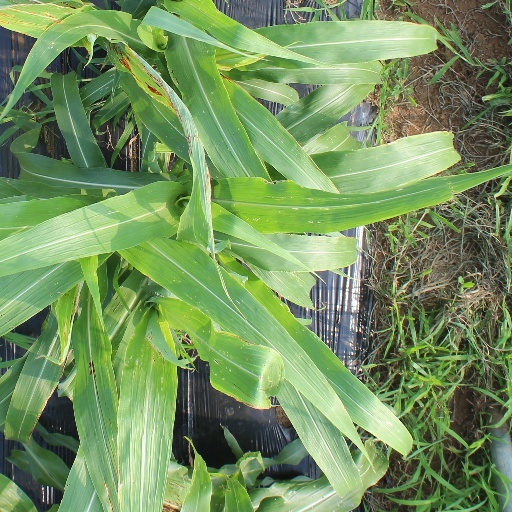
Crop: sorghum